Graham Gore

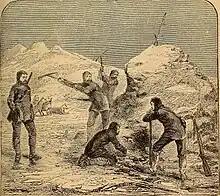
Discovery of the cairn at Victory Point in 1859

The Victory Point Note was found 11 years later in May 1859 by William Hobson (Lieutenant on the McClintock Arctic expedition) placed in a cairn on the northwestern coast of King William Island. It contains the only surviving information we have concerning the fate of Gore and the rest of the crew and consists of two parts written on a pre-printed Admiralty form. The first part was written after the first overwintering in 1847, while the second part was added one year later. From the second part it can be inferred that the document was first deposited in a different cairn previously erected by James Clark Ross in 1830 during – at a location Ross named "Victory Point". The document is therefore referred to as the "Victory Point Note".